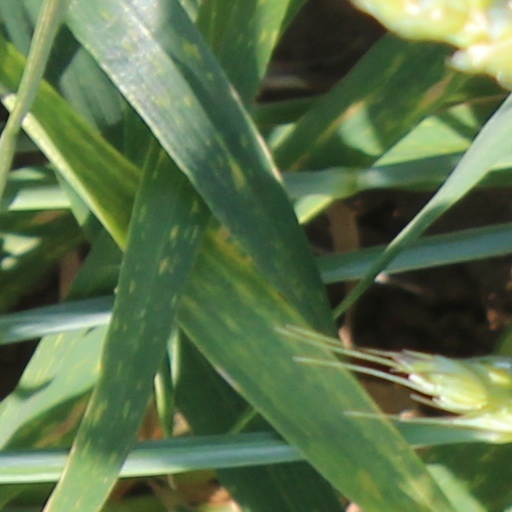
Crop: wheat